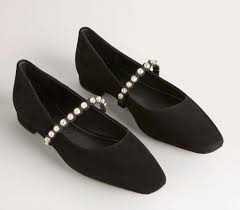
Label: Ballet Flat